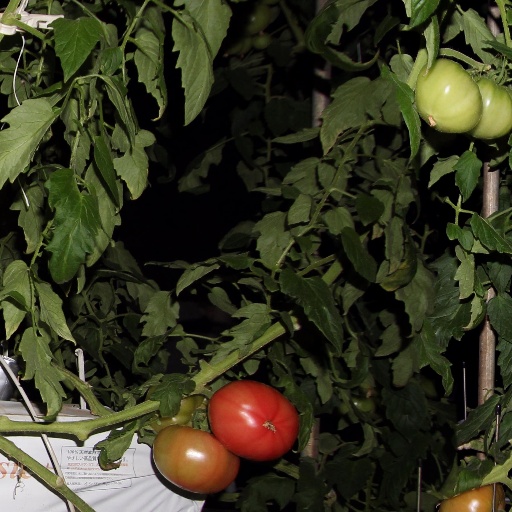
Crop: tomato